Repertoire of contention

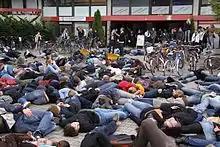
A sit-in is one of many tools in the modern movement's repertoires of contention.

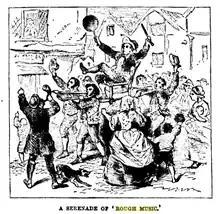
Repertoires can be transitory; consider the disappearance of rough music, popular in the 18th century Great Britain.

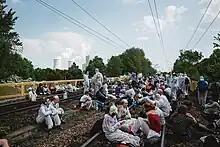
Activists blocking railway lines leading to a coal mine to limit climate change (Ende Gelände 2016)

Repertoire of contention refers, in social movement theory, to the set of various protest-related tools and actions available to a movement or related organization in a given time frame. The historian Charles Tilly, who brought the concept into common usage, also referred to the "repertoire of collective action."